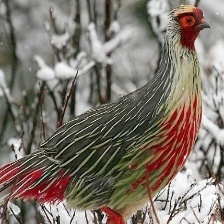
Species: BLOOD PHEASANT
Scientific name: ITHAGINIS CRUENTUS